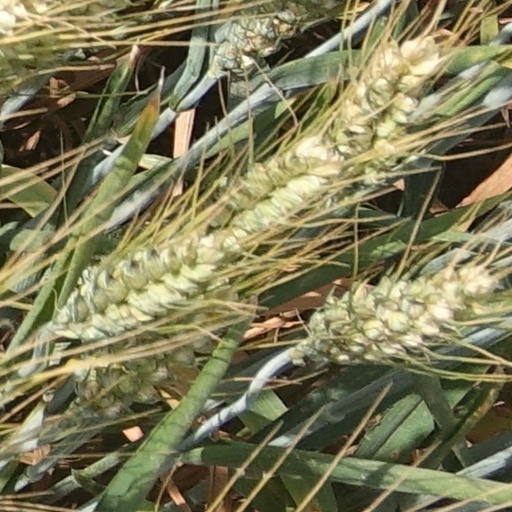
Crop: wheat